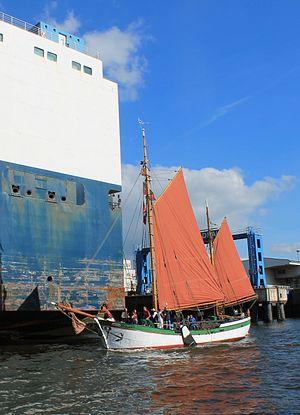
Le voilier allemand Moewe est un ketch de type Ewer Il appartient au Museumshafen Oevelgönne comme voilier traditionnel.